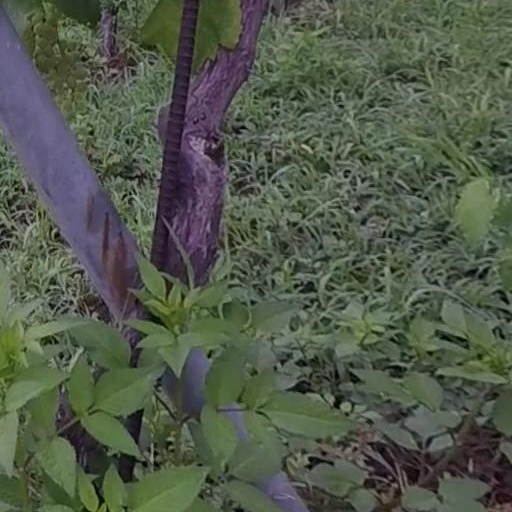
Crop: grape